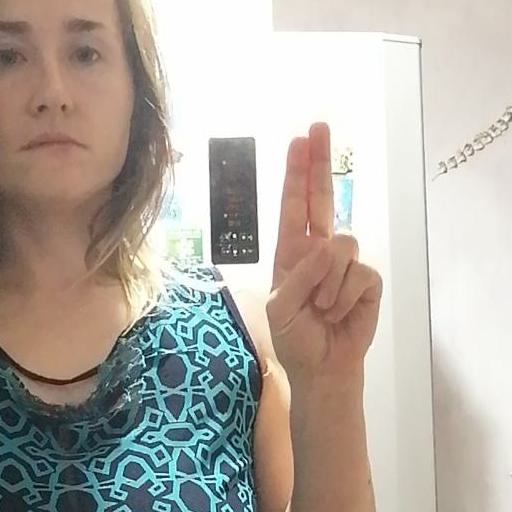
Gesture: two_up